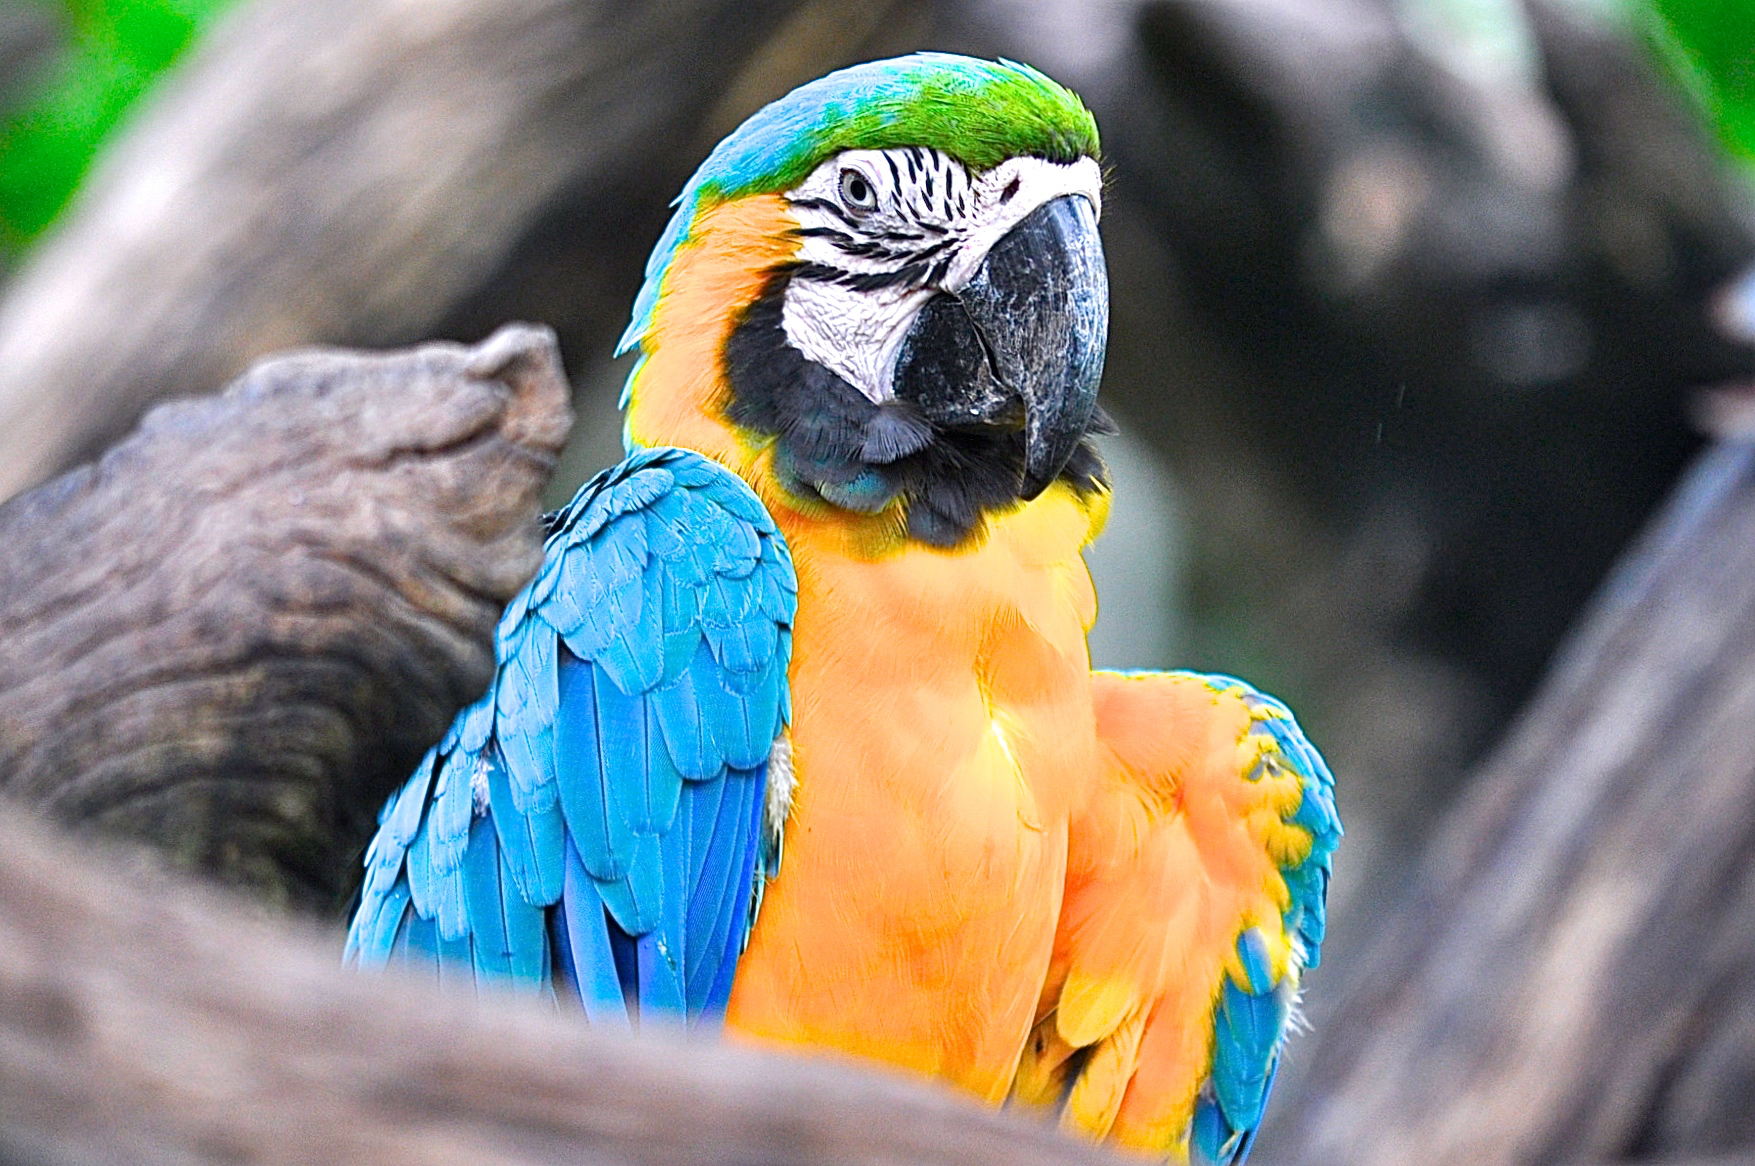
bird, animal, wildlife, beak, tropical, color, blue, yellow, fauna, lorikeet, macaw, close up, rainforest, vertebrate, parrot, parakeet, common pet parakeet